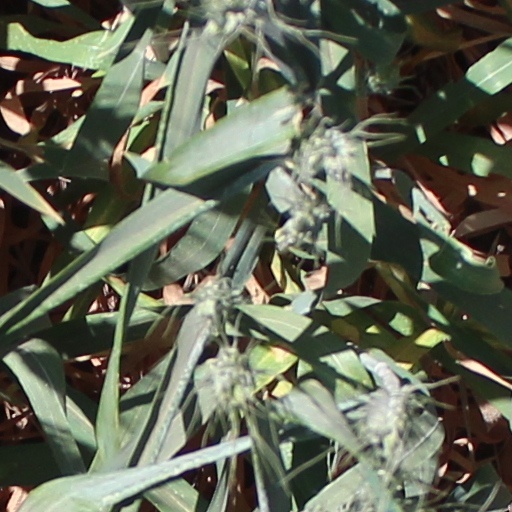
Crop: wheat